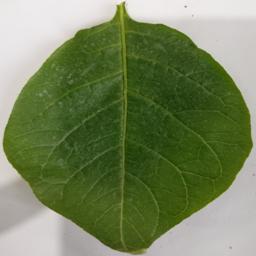
Label: Potato___Healthy